BC Mažeikiai

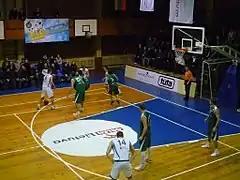
Mažeikiai in a match versus Rūdupis Prienai in 2010.

M Basket Mažeikiai, also known as M Basket-Delamode Mažeikiai for sponsorship reasons, is a professional basketball club based in Mažeikiai, Lithuania. The club finished as a runner-up in the 2022–23 National Basketball League season, which was enough for the promotion to the Lithuanian Basketball League for the 2023–24 season.